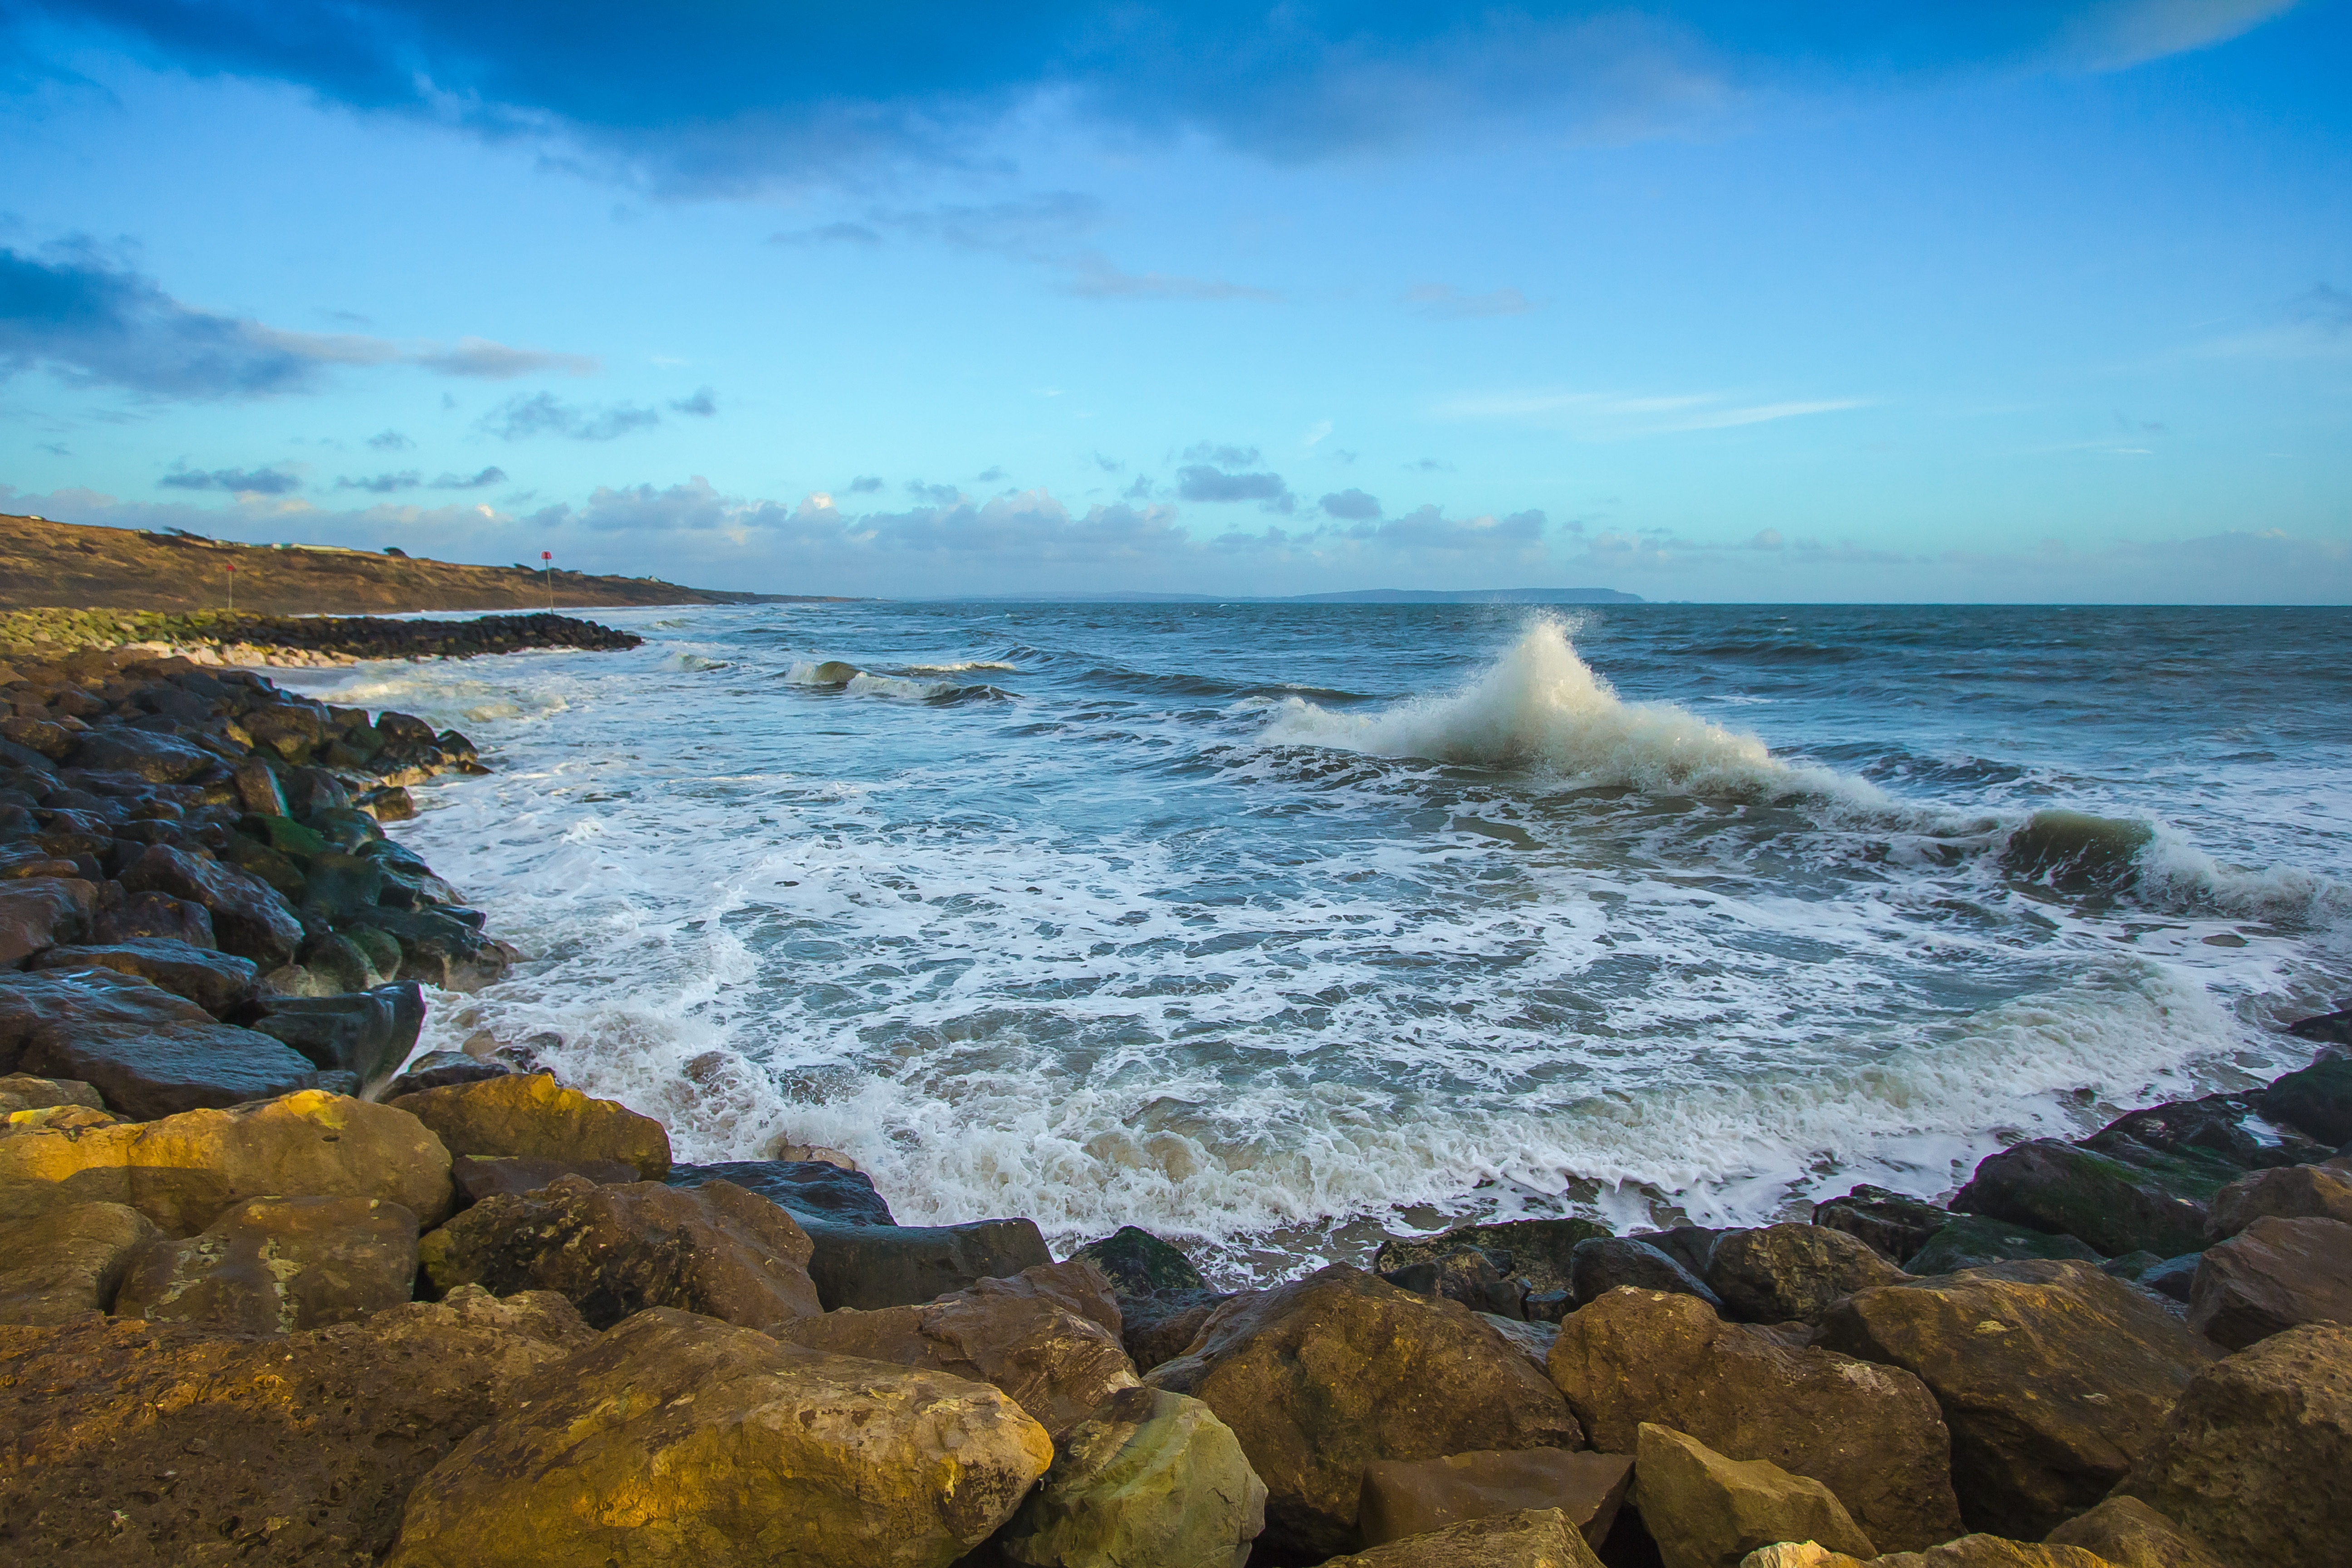
beach, landscape, sea, coast, water, sand, rock, ocean, horizon, cloud, sunlight, shore, wave, cliff, cove, bay, terrain, material, body of water, england, waves, cape, landform, geographical feature, wind wave